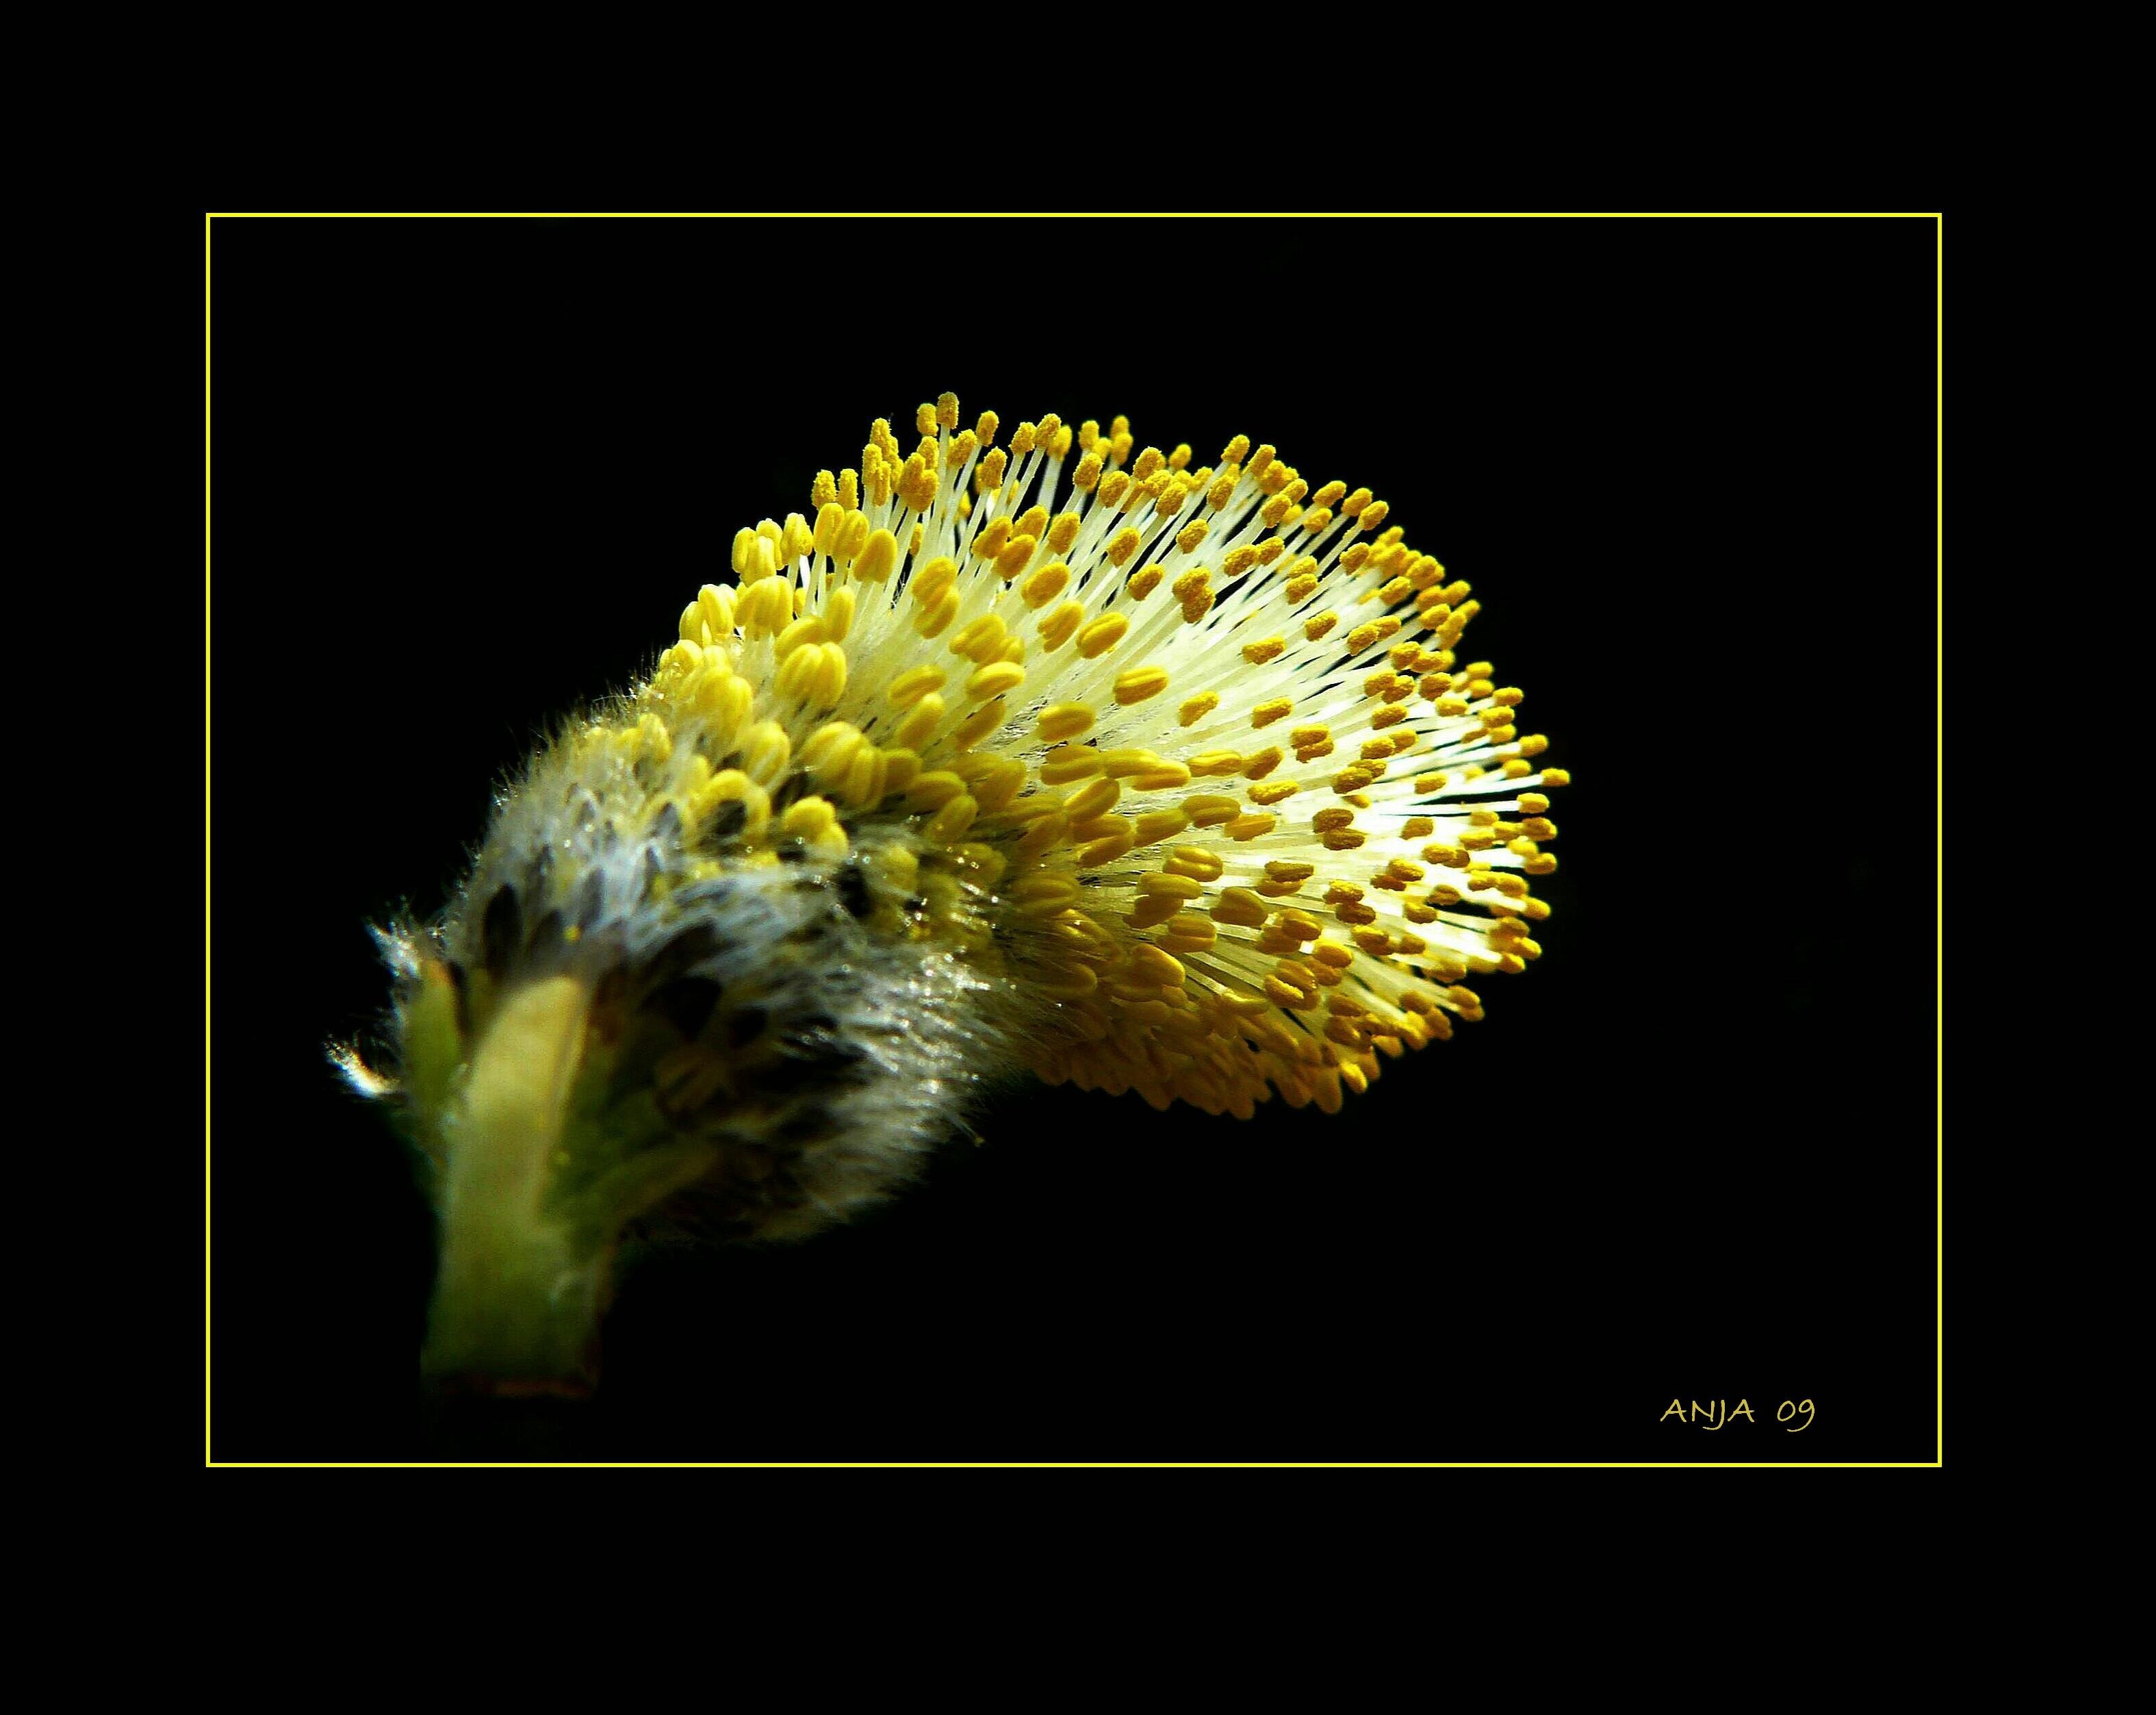
nature, branch, blossom, light, plant, sunlight, flower, bloom, pollen, food, spring, macro, biology, pasture, yellow, close, flora, fauna, illuminated, lichtspiel, stamens, organism, bee pollen, macro photo, palm kitten, grazing greenhouse, pussy willow